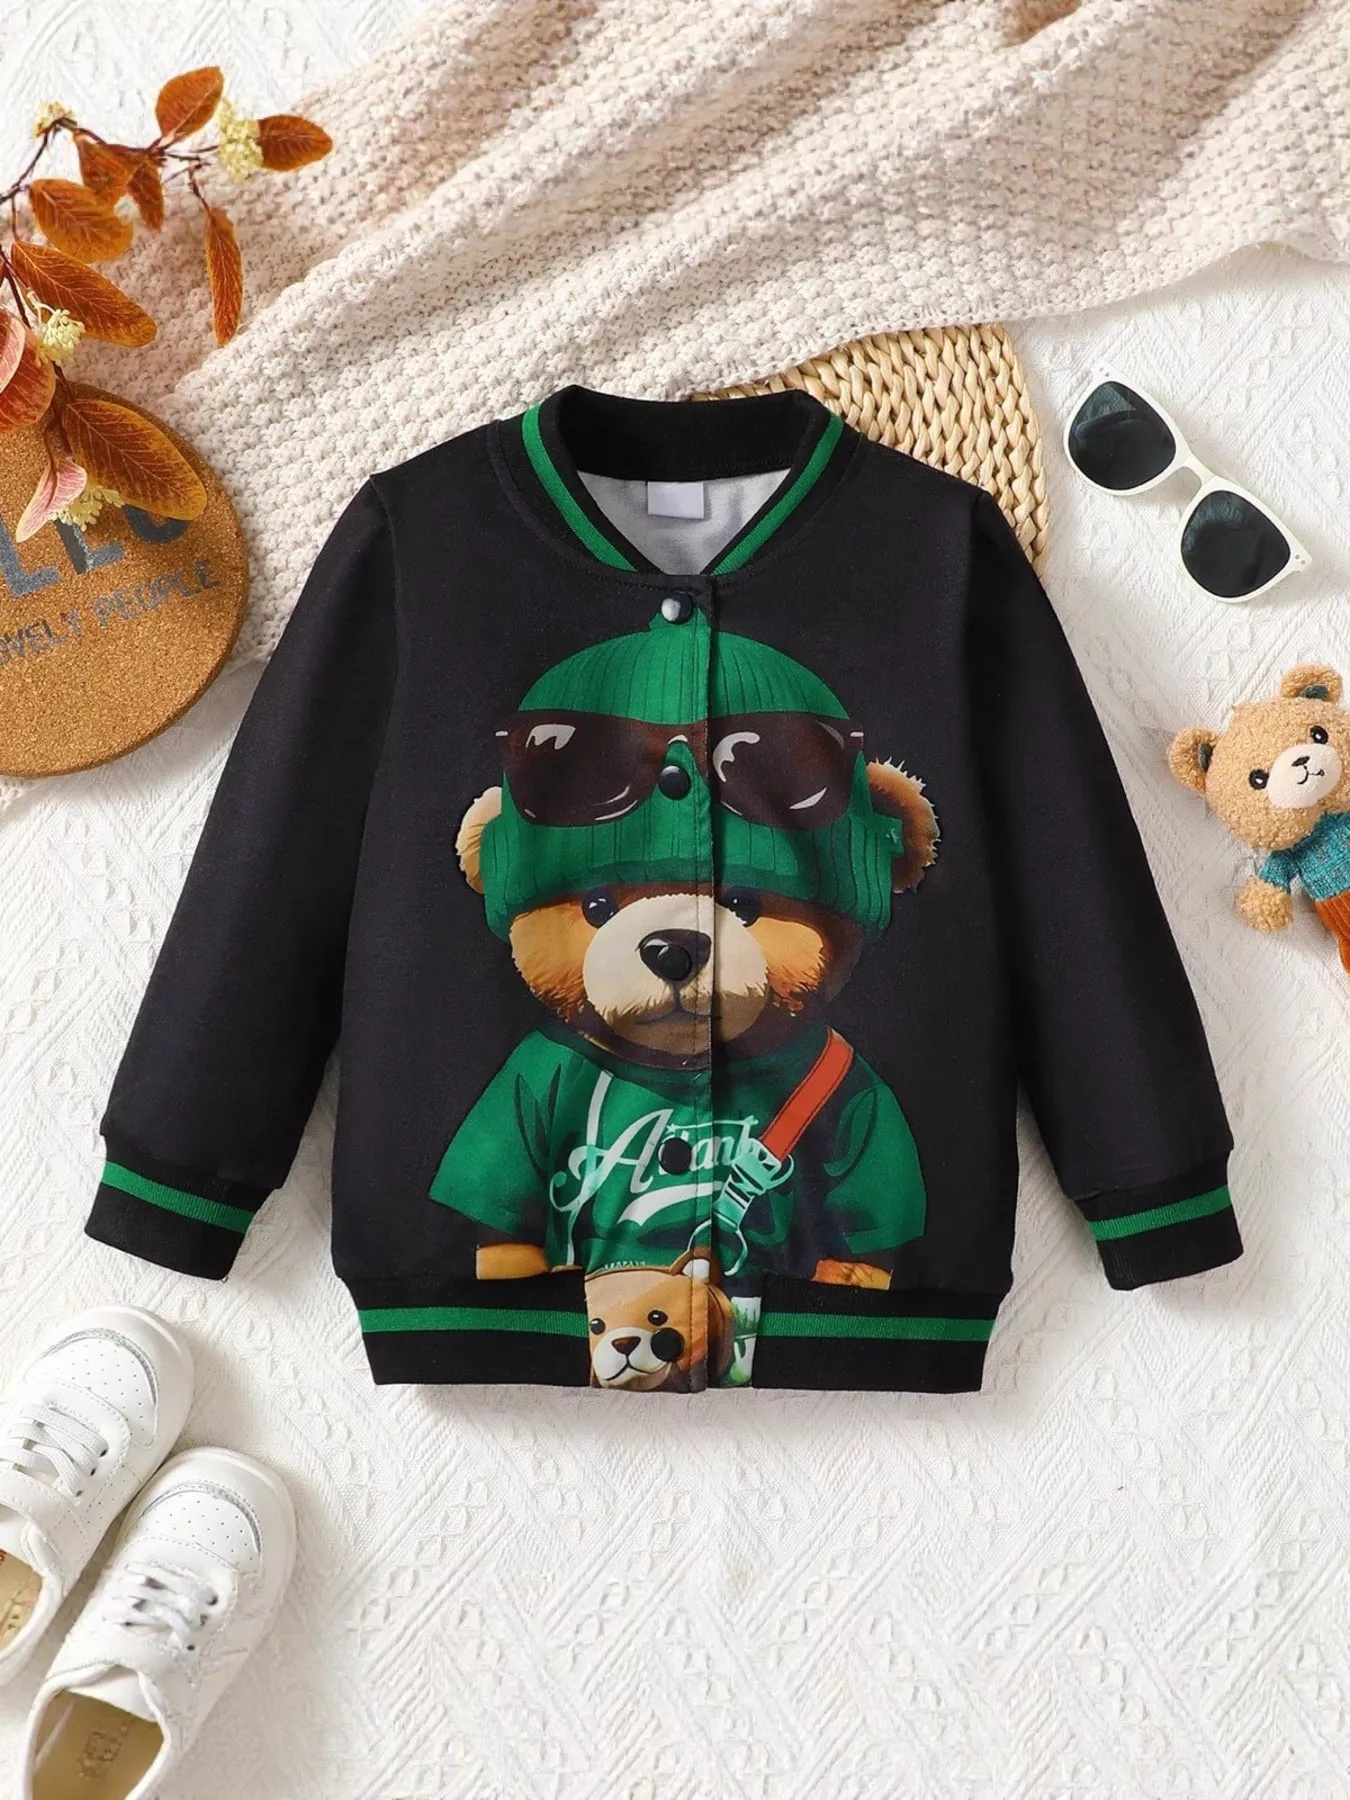
Children's Cartoon Bear Graphic Baseball Jacket
Features:Basic style Thickness:Normal Material composition:95% polyester, 5% spandex Care instructions:Machine wash cold. Tumble dry low. Imported Product Measurements (Measurements by inches) & Size Conversion Size Top Length Bust Shoulder Sleeve Length 6-9M 12.6 22.4 8.7 9.8 9-12M 13.4 23.2 9.1 10.6 12-18M 14.2 24 9.4 11.4 18-24M 15 24.8 9.8 12.2 2-3 15.7 25.6 10.2 13
Brand: Trendsi
Category: Apparel & Accessories > Clothing > Baby & Toddler Clothing > Baby & Toddler Outerwear > Baby & Toddler Coats & Jackets > Sport Jackets